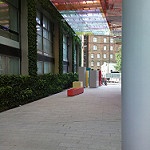
Scene: Outdoor